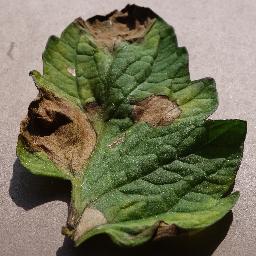
Label: Tomato___Late_blight